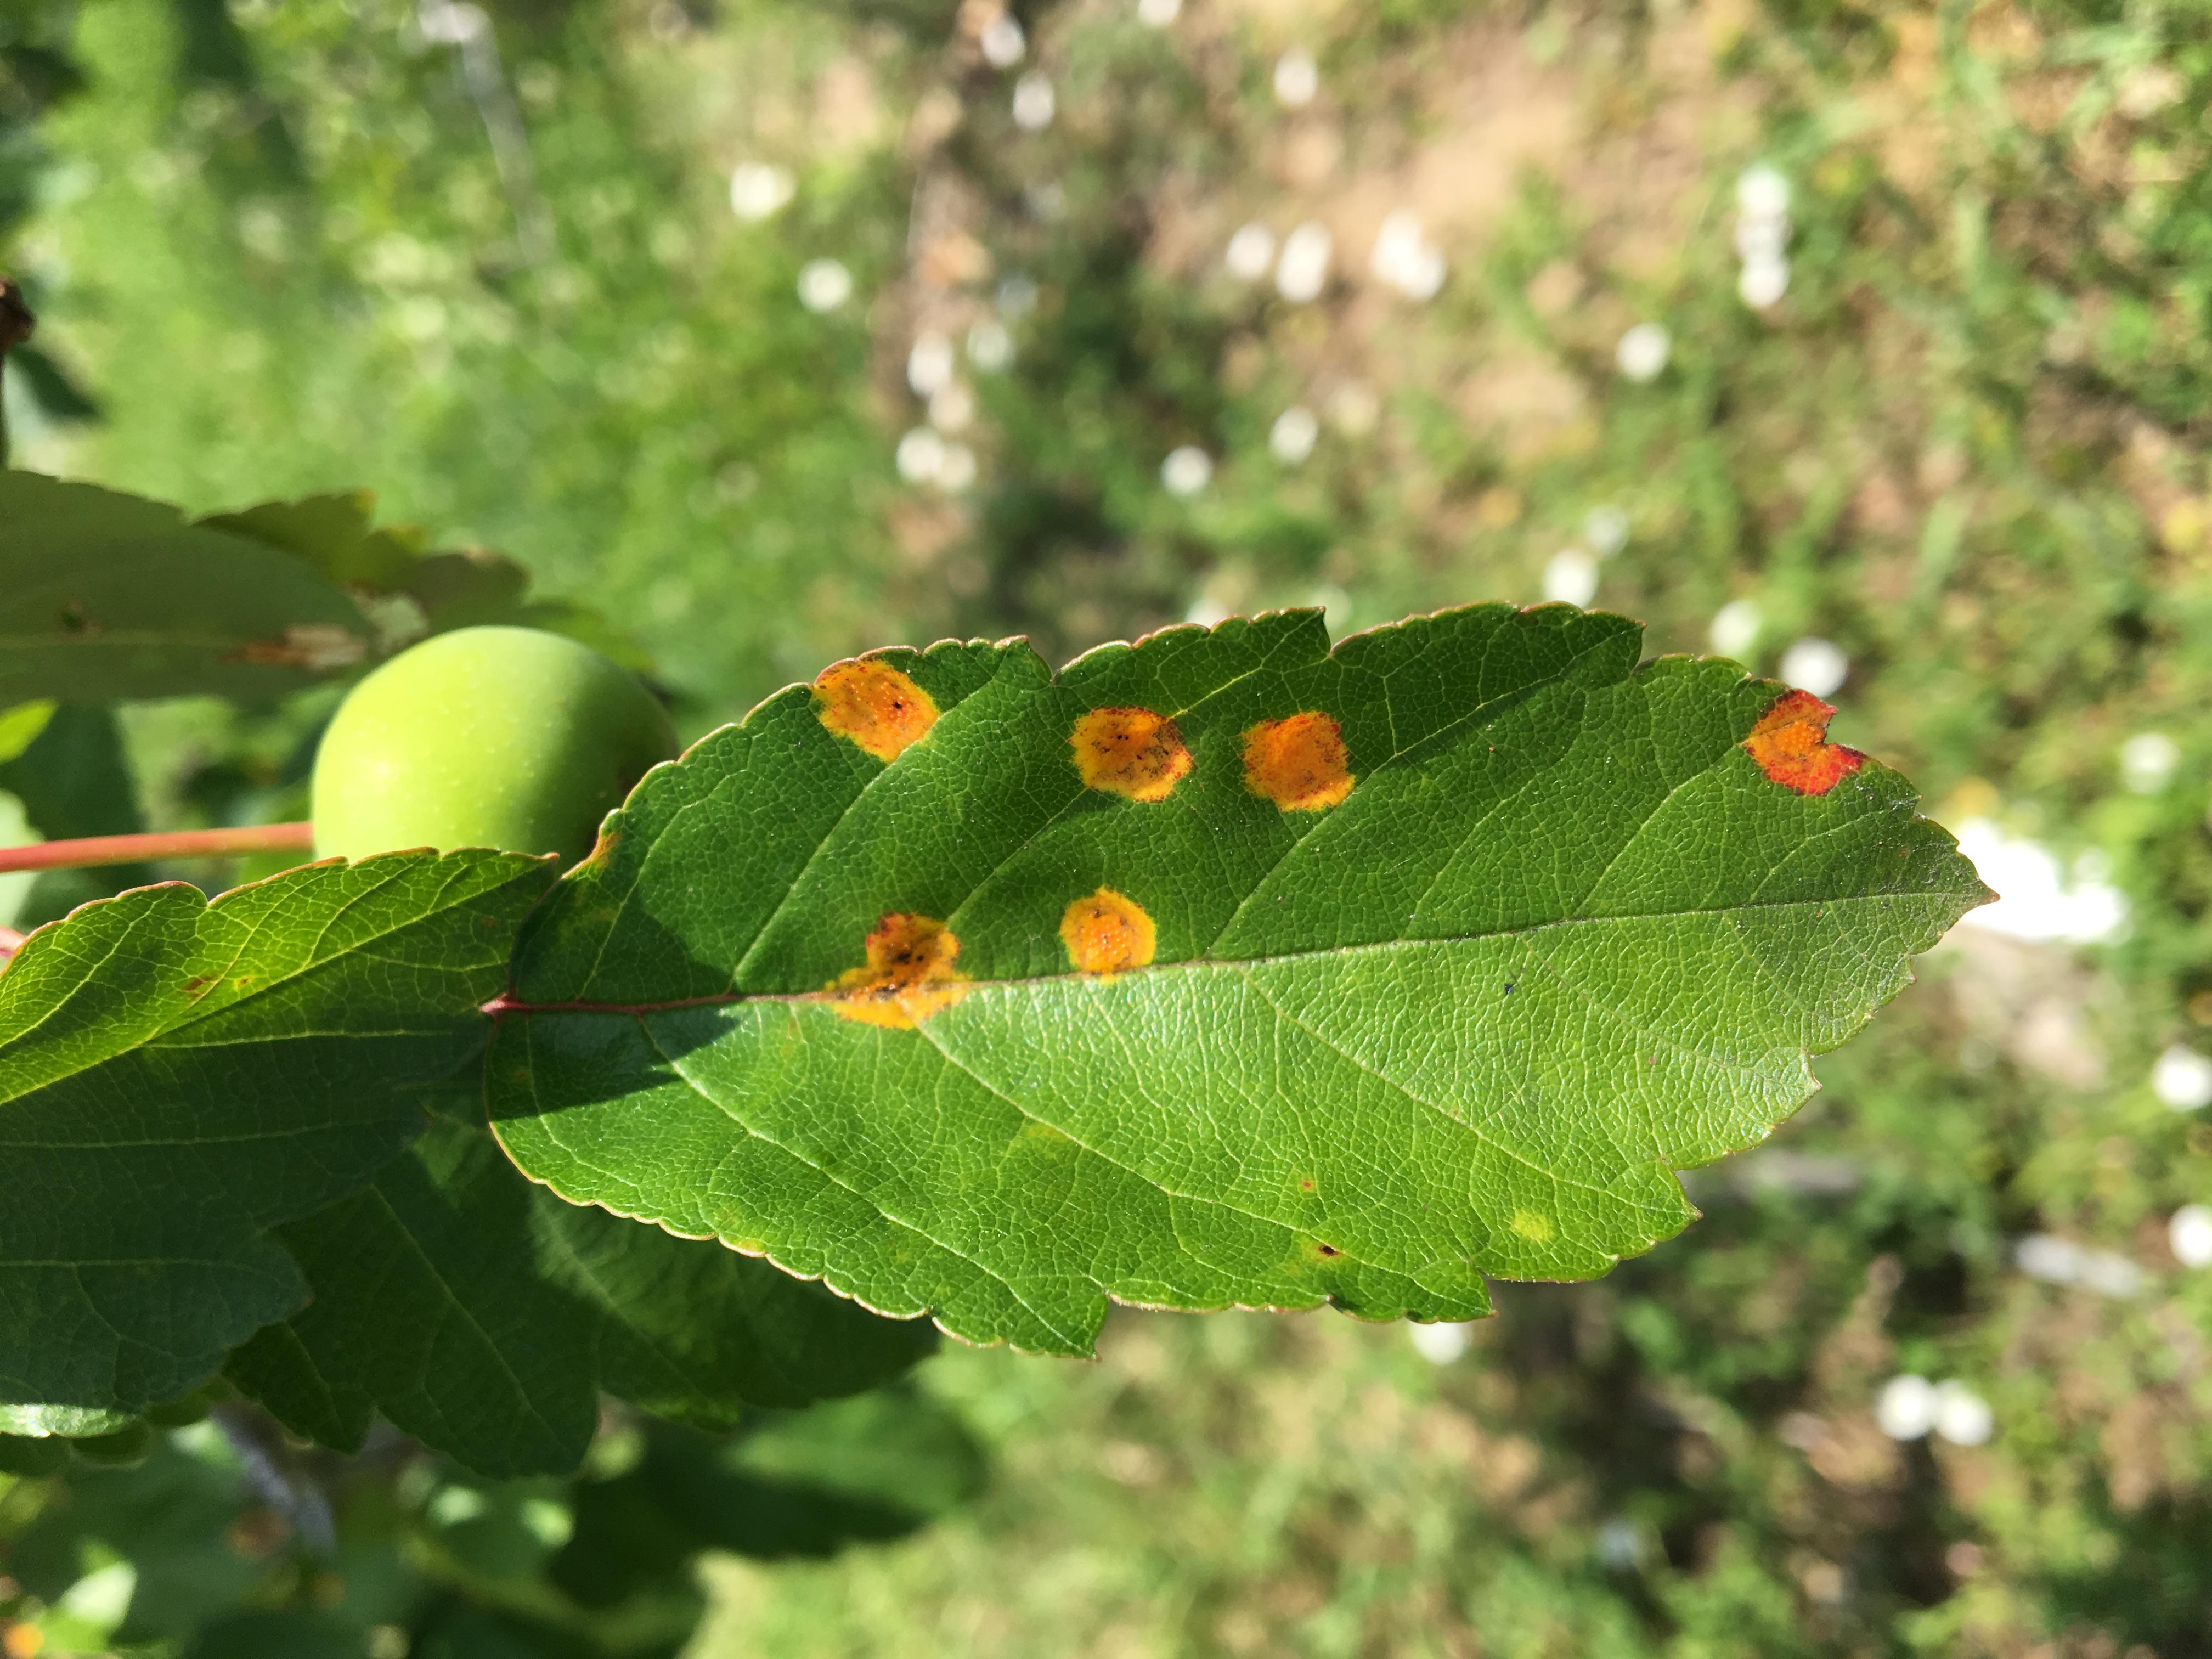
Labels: rust